Lewis acid catalysis

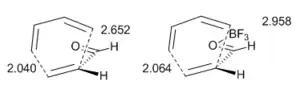
The transition state geometries of Diels-Alder reaction under thermal (left) and BF-catalyzed conditions (right). The lengths of the forming bonds (in angstroms) are shown, indicating a more asynchronous transition state for the catalyzed reaction.

The catalyzed Diels-Alder reaction is believed to be concerted. A computational study at the B3LYP/6-31G(d) level has shown, however, that the transition state of the BF-catalyzed Diels-Alder reaction between propenal and 1,3-butadiene is more asynchronous than that of the thermal reaction – the bond further from the carbonyl group is formed ahead of the other bond.